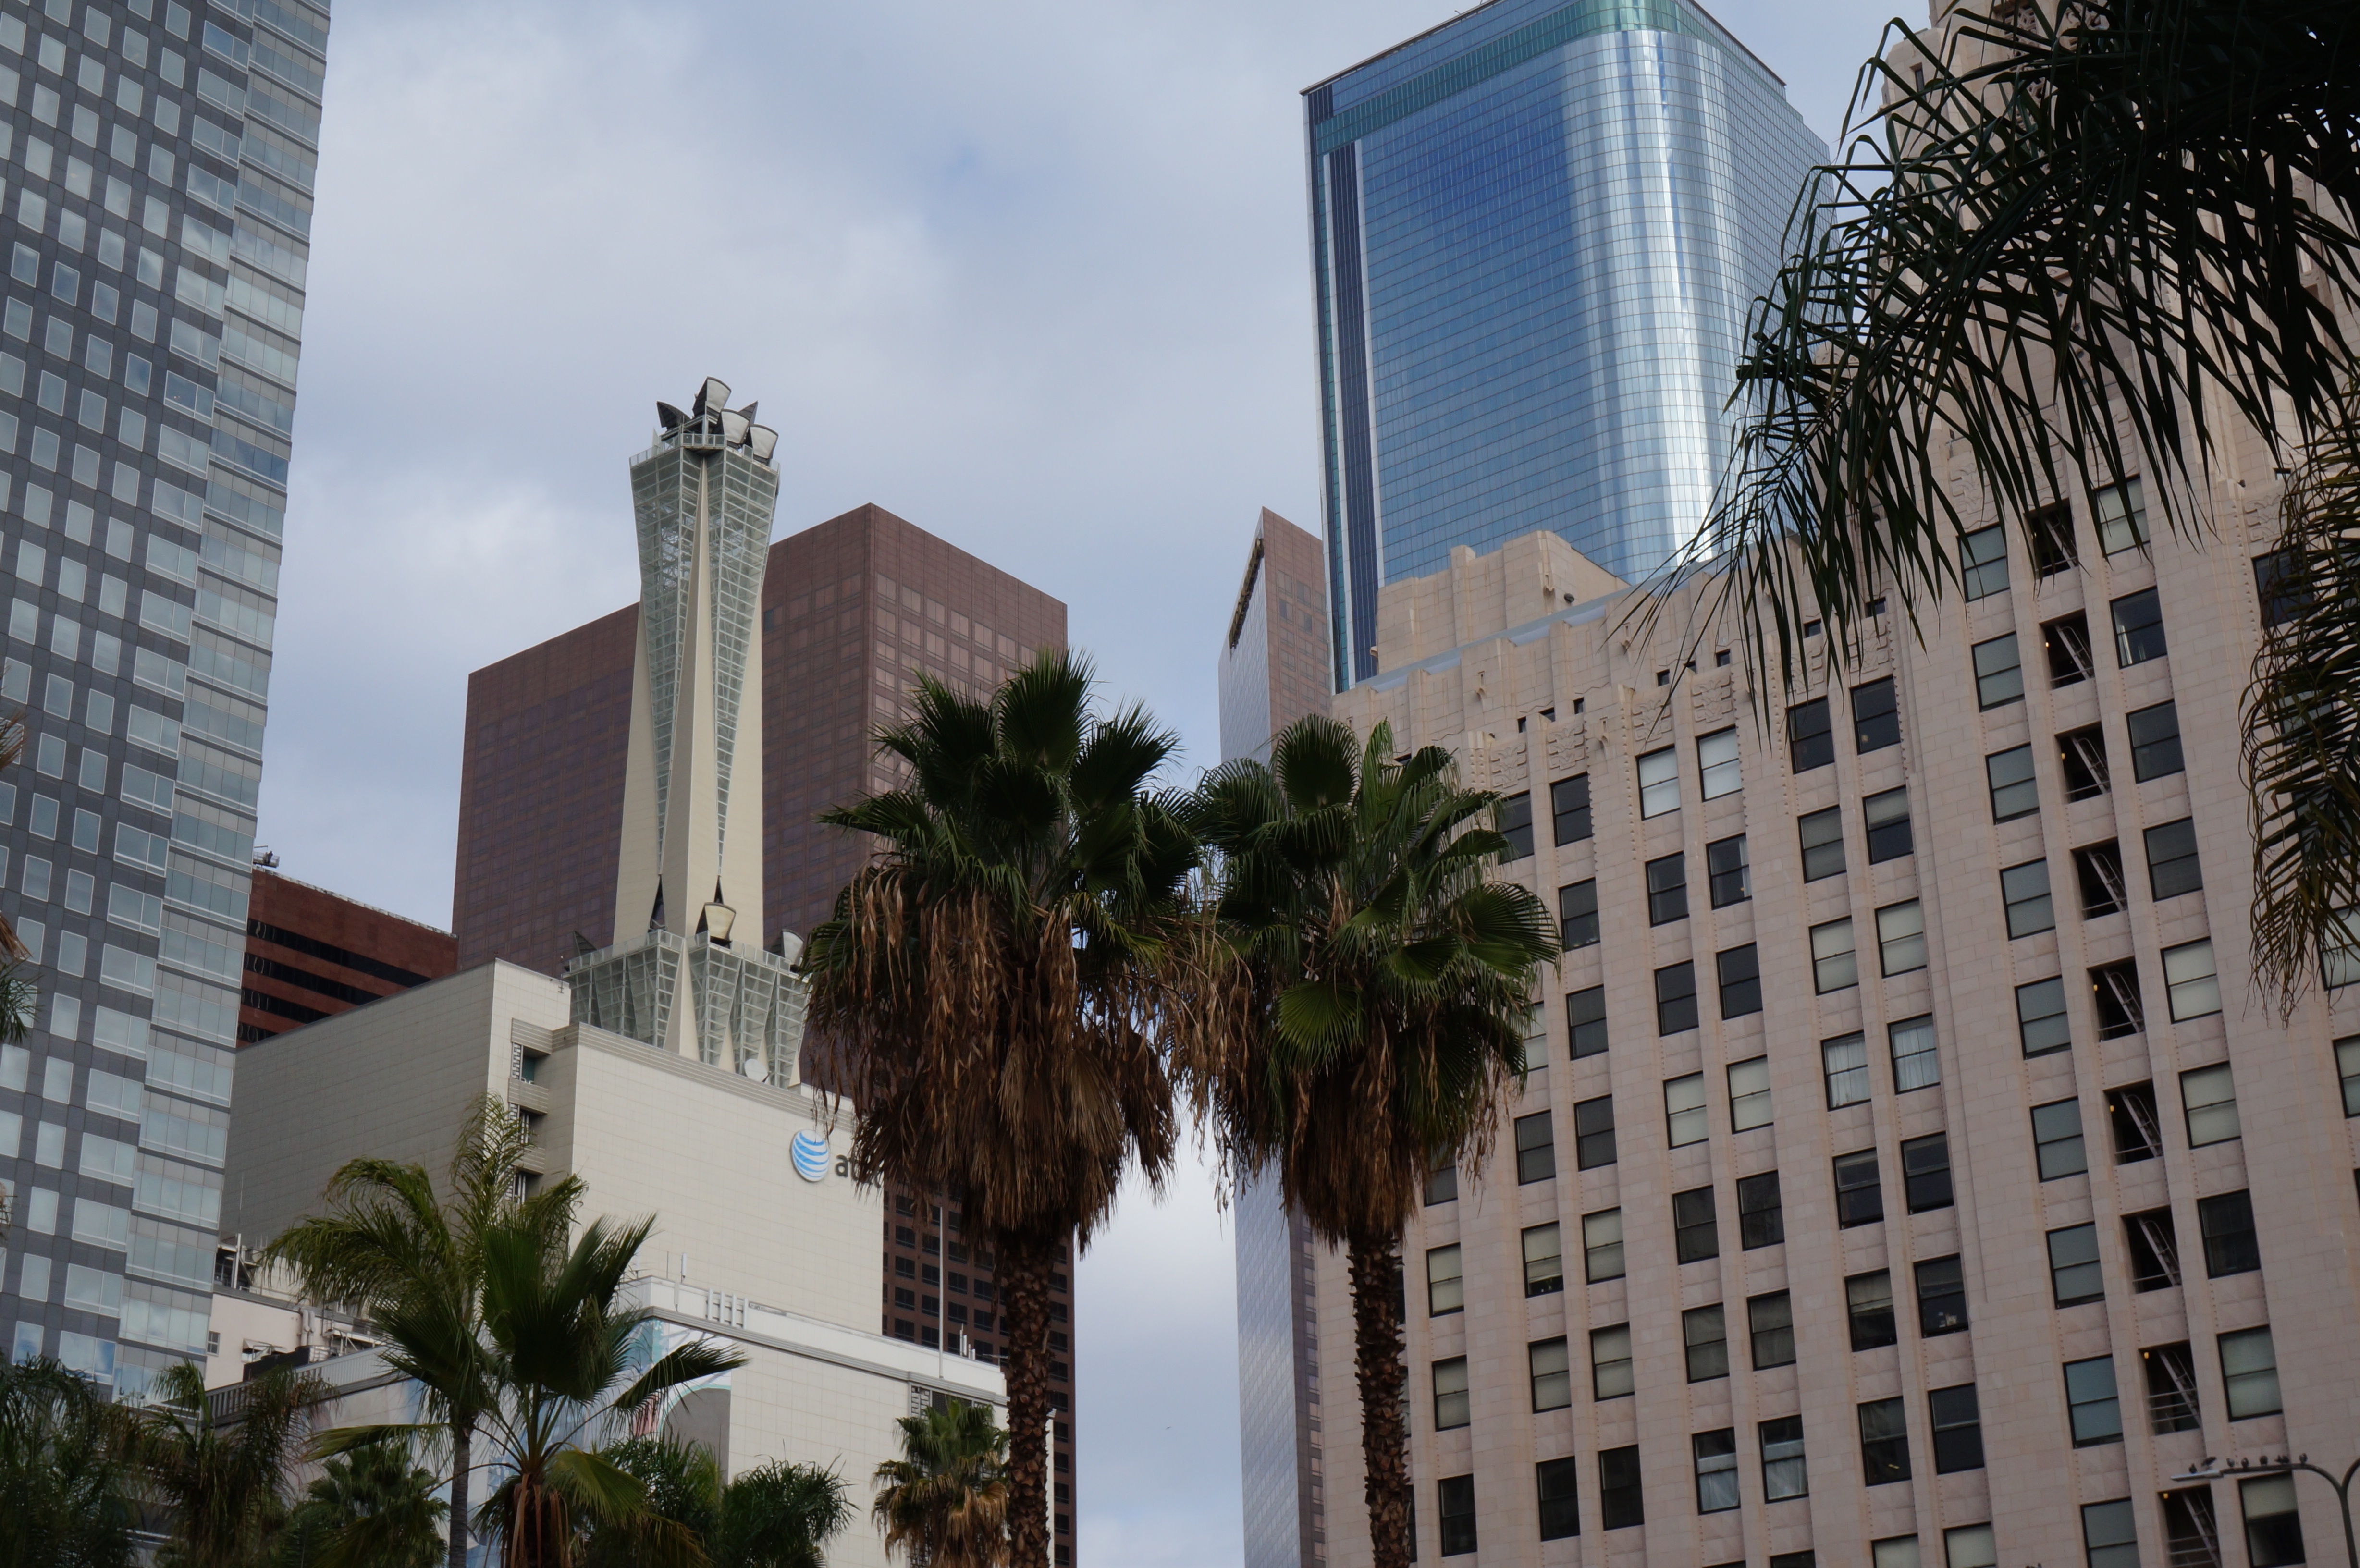
architecture, building, city, skyscraper, downtown, plaza, landmark, facade, apartment, tower block, headquarters, metropolis, condominium, neighbourhood, sua, los angeles, urban area, residential area, human settlement